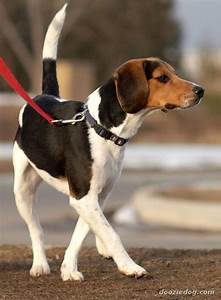
Label: cane